Shiloh (film)

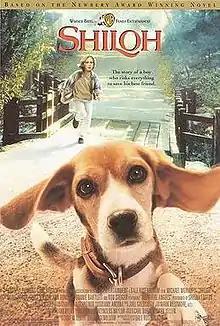
Theatrical release poster

Shiloh is a 1996 American family drama film directed, written and co-produced by Dale Rosenbloom (in his sole directorial effort), based upon the original book of the same name written by Phyllis Reynolds Naylor. It was shown at the Heartland Film Festival in 1996, but its general release came on April 25, 1997. There are two sequels, "" (1999) and "Saving Shiloh" (2006), both directed by Sandy Tung and distributed by Utopia Pictures.